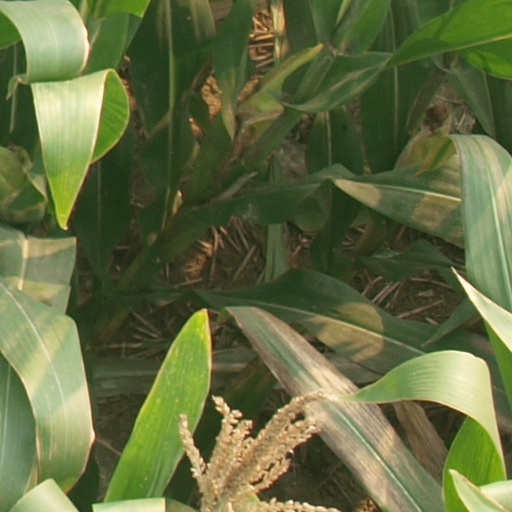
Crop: maize; corn